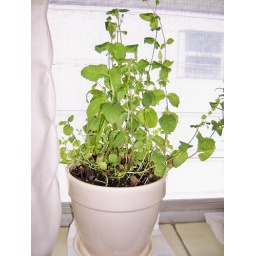
Mint in the kitchen window